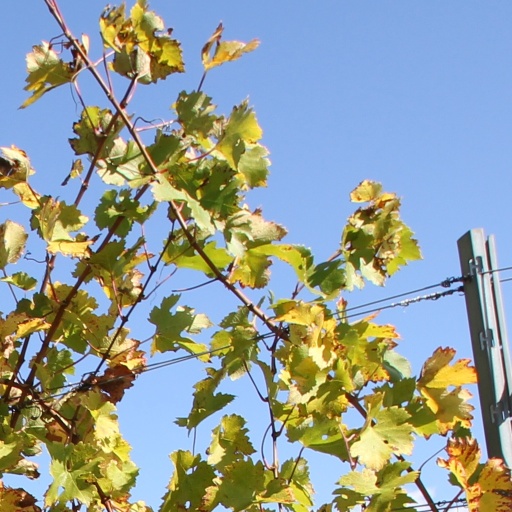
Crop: grape